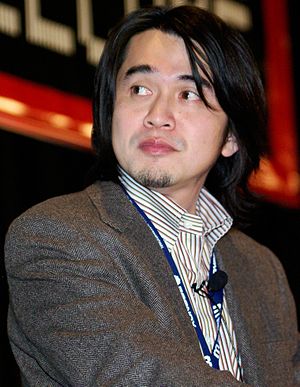
The Legend of Zelda: Link's Awakening / Udvikling
Spildesigneren Yoshiaki Koizumi var ansvarlig for spillets historie. Han var med til at beslutte, at Koholint Island skulle være en ø i et drømmeland
The Legend of Zelda: Link's Awakening er det fjerde The Legend of Zelda-spil. Det er designet og udviklet af Nintendo og udgivet til Game Boy og er det første spil i serien udgivet til en mobil spillekonsol. Det blev først udgivet i Japan den 6. juni 1993 og senere på året også i Europa og Nordamerika. Spillet er desuden også blevet udgivet til Game Boy Color i 1998 under navnet The Legend of Zelda: Link's Awakening DX, og i en ny 3D-udgave til Nintendo Switch i 2019. Prinsesse Zelda og Triforcen er ikke med i spillet, og det er et af de eneste spil i serien, der ikke foregår i landet Hyrule. Det foregår i stedet for på øen Koholint Island, en tropisk ø, hvor legenden siger, at dem, der sætter til fods på øen, aldrig nogensinde kan forlade den igen.